Glee Peak

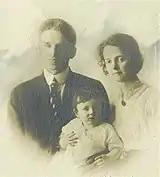
Glee Davis, wife Hazel, and baby in 1918

Davis Peak, located three miles southeast of Glee Peak, is officially named for the pioneering Davis family, who settled in the Skagit Valley near the base of the mountain. The family was led by Lucinda Davis, the mother of three children, who named her youngest son, Glee Davis (1885–1982). In his later years, Glee would have a homestead here and construct an electric generator on Stetattle Creek. The homestead was lost when Seattle City Light had the land condemned for the purpose of building hydroelectric dams on the Skagit. He also worked for the Forest Service, and in 1917 he built one of the country's first fire lookout towers on nearby Sourdough Mountain after he built the Sourdough Mountain trail in 1916. Glee Peak is the unofficial name of this landform, and will remain unofficial as long as the USGS policy of not adopting new toponyms in designated wilderness areas stays in effect.